Sreekumar Krishnan Nair

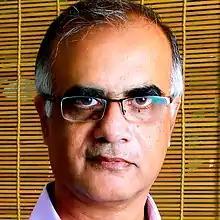

Sreekumar Krishnan Nair (born 17 June 1961), often credited on screen as K. Sreekuttan) is an Indian filmmaker, best known for directing the 1993 film "O' Faby", which was India's first full-length live action/animation hybrid feature film. He is the youngest son of prolific south Indian filmmaker M. Krishnan Nair and younger brother of Retired Indian Administrative Service